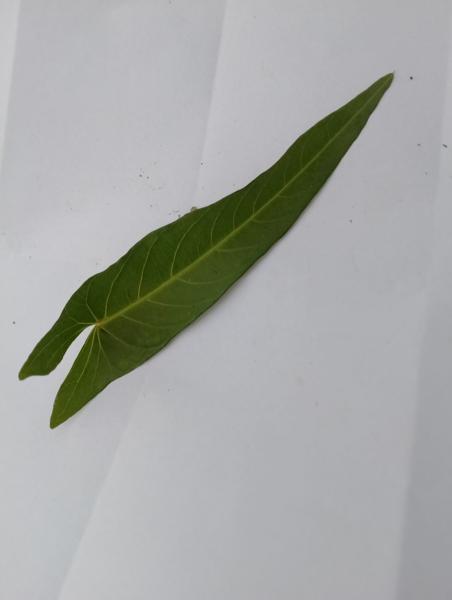
Weed species: Ipomoea aquatic